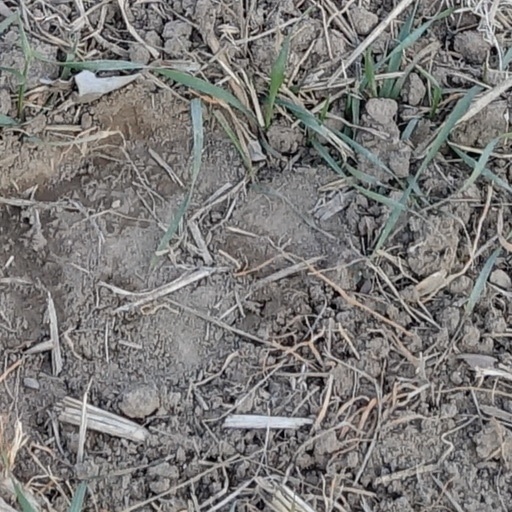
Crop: wheat